Cecil Plains, Queensland

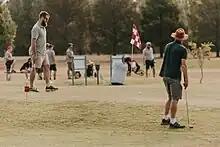
Cecil Plains Golf Course

The Cecil Plains Library is operated by the Toowoomba Regional Council and opened in 1987. The library is located on Taylor Street and is open three days a week. Public accessible wifi is provided. Current services and collections can be found at the Toowoomba Regional Council Library Service website.